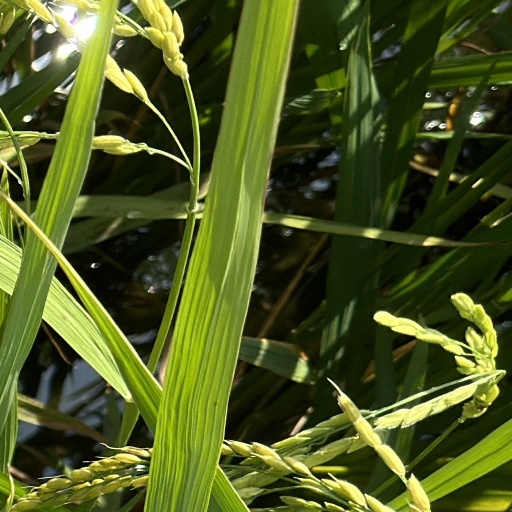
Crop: rice